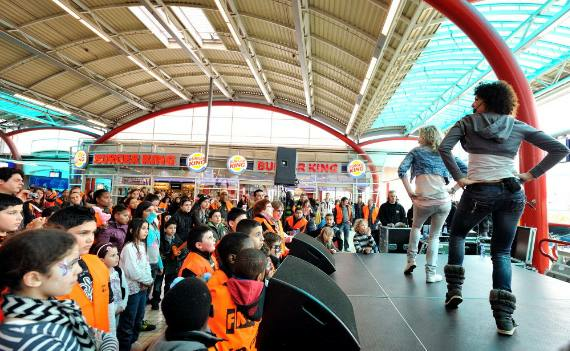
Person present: Yes